Pozharsky cutlet

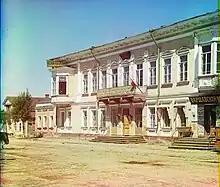
Pozharsky inn, Torzhok, 1910. Photo by Sergey Prokudin-Gorsky

At that time the inn was owned by Yevdokim Pozharsky, a coachman. The preparation method is usually attributed to Darya Pozharskaya, the daughter of Yevdokim. Several legends appeared about the origin of this dish. According to one legend, the recipe was given to the Pozharskys by a poor French traveller as payment for the accommodation.